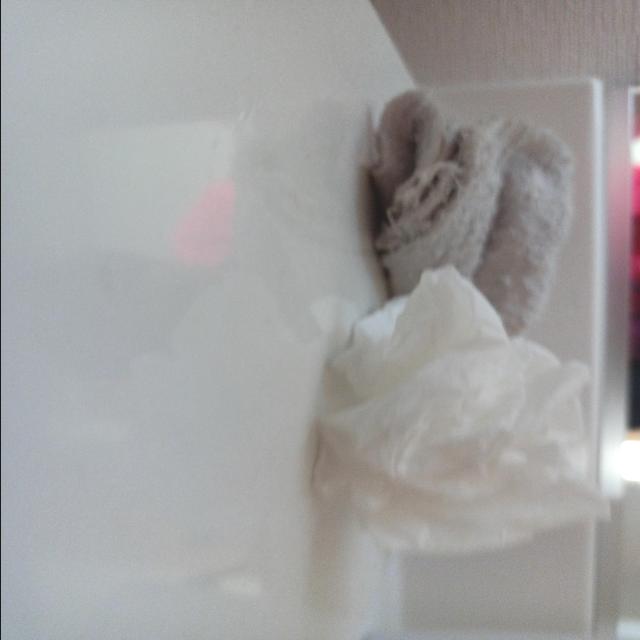
Label: tissues